One Man Band (film)

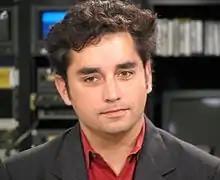
Andrew Jimenez in 2006.

It was written and directed by Andrew Jimenez and Mark Andrews and produced by Osnat Shurer, head of Pixar's Shorts group. The score was composed by Michael Giacchino. Like many Pixar shorts, it is completely free of dialogue and vocal effects, instead using music (played by the characters) and pantomime to tell the story. Unlike most Pixar shorts, which are driven solely by storyboarding and scriptwriting, the music in "One Man Band" was developed alongside the film's story; Giacchino collaborated extensively with the film's directors due to the music's large role.